PalaRuffini

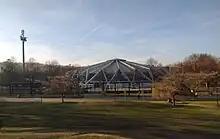
Exterior of the arena

The arena was opened in 1961. Dalida had a sold-out concert in October 1970 as a part of her world tour. It hosted the latter stages of the EuroBasket 1979. It also hosted the 1992–93 season's FIBA European Cup final, in which Sato Aris defeated Efes Pilsen, by a score of 50–48.